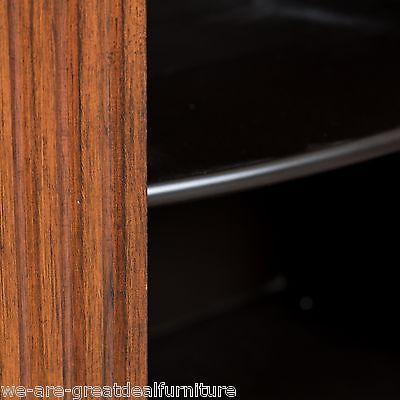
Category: cabinet